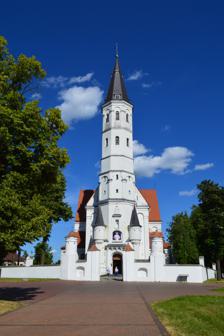
Building: Cathedral of Saints Peter and Paul, Šiauliai
Country: Lithuania
Year built: 1626
Cathedral of Sts. Peter and Paul Šiauliai Cathedral Religion Affiliation Roman Catholic Ecclesiastical or organizational status Cathedral Leadership Bishop Eugenijus Bartulis Patron Saint Peter and Saint Paul Status Active Location Location Šiauliai , Lithuania Shown within Lithuania Geographic coordinates 55°55′58″N 23°19′12″E / 55.9328°N 23.32°E / 55.9328; 23.32 Architecture Style Renaissance Groundbreaking 1585 Completed 1626 Specifications Direction of façade West Spire (s) One Spire height 70 m (230 ft) Website http://www.siauliukatedra.lt/ The Sts. Peter and Paul Cathedral ( Lithuanian : Šv. Apaštalų Petro ir Pauliaus katedra ) also called Šiauliai Cathedral is a religious building of the Catholic Church that serves as the cathedral in Šiauliai , a city in northern Lithuania , and the seat of the Roman Catholic Diocese of Šiauliai . Interior of the cathedral History The Church of Saints Peter and Paul was built in the seventeenth century, between 1617 and 1626, and is a significant example of the Renaissance and Mannerism. In 1880, lightning struck a tower, so it was necessary to make repairs. The most significant damage occurred after World War II . In 1944 the church was in a sorry state, but already during the Soviet era, the church was restored. Simultaneously with the creation of the Diocese of Siauliai on May 28, 1997, the Church of Saints Peter and Paul was elevated to the status of cathedral by Pope John Paul II. See also Roman Catholicism in Lithuania Sts. Peter and Paul Cathedral References